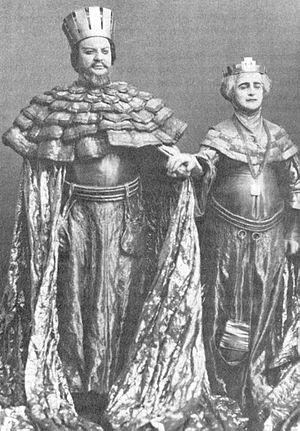
La production d'Hamlet de William Shakespeare par le théâtre d'art de Moscou, en 1911 et 1912, avec deux des hommes de théâtre les plus influents du XXᵉ siècle, Edward Gordon Craig et Constantin Stanislavski, est fondamentale, aussi bien dans l'histoire des mises en scène d'Hamlet que dans celle du théâtre du XXᵉ siècle.
Dans Hamlet, Claudius est l'oncle du prince Hamlet et le roi meurtrier, assassin de son frère.